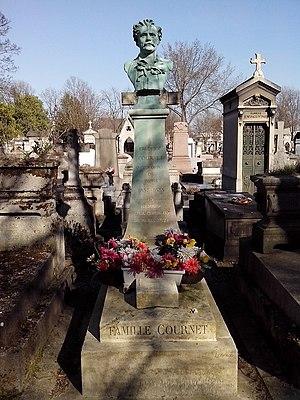
Sépulture de Frédéric Cournet (1837-1885), personnalité de la Commune de Paris. Stèle ornée d'un médaillon en bronze signé , 1886. Le préfet de la Seine refusa d'apposer sur la pierre tombale une plaque contenant l'inscription «
Frédéric Étienne Cournet, né le 25 décembre 1837 à Paris et mort le 23 mai 1885 à Paris, est un journaliste français, notamment connu pour son rôle durant la Commune de Paris.
Marguerite Syamour, pseudonyme de Marguerite Gagneur, née le 10 août 1857 à Bréry, et morte à Paris le 21 mai 1945, est une sculptrice française.